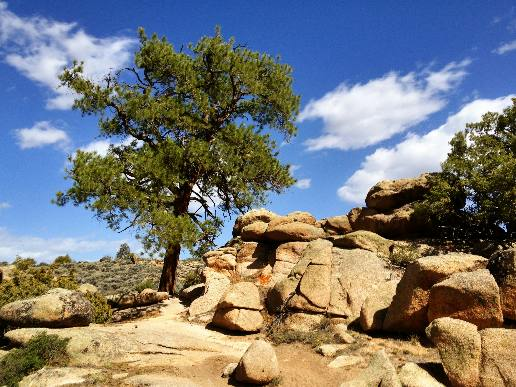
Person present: No